Watch

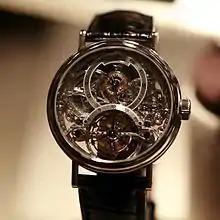
Breguet squelette watch 2933 with tourbillon

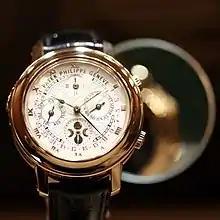
Perpetual calendar wristwatch by Patek Philippe

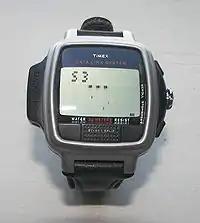
Timex Datalink USB Dress edition from 2003 with a dot matrix display; the "Invasion" video game is on the screen.

Customarily, watches provide the time of day, giving at least the hour and minute, and often the second. Many also provide the current date, and some (called "complete calendar" or "triple date" watches) display the day of the week and the month as well. However, many watches also provide a great deal of information beyond the basics of time and date. Some watches include alarms. Other elaborate and more expensive watches, both pocket and wrist models, also incorporate striking mechanisms or repeater functions, so that the wearer could learn the time by the sound emanating from the watch. This announcement or striking feature is an essential characteristic of true clocks and distinguishes such watches from ordinary timepieces. This feature is available on most digital watches.